Holihan Brothers

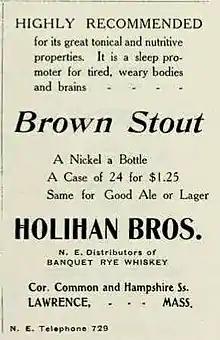
Print advertisement by Holihan Brothers, Lawrence, Mass. 1908 - advertising their brown stout beer.

The company was established in 1856 in Lawrence, Mass. by Patrick Holihan, a twenty-five year old Irish immigrant, and his brother Peter, as a grocer and liquor distiller, P&P Holihan a.k.a. Holihan Brothers. The liquor distiller was sold in about 1880 upon Patrick Holihan's death and ceased production, only to be bought by his three sons and reopened as a whiskey distiller.